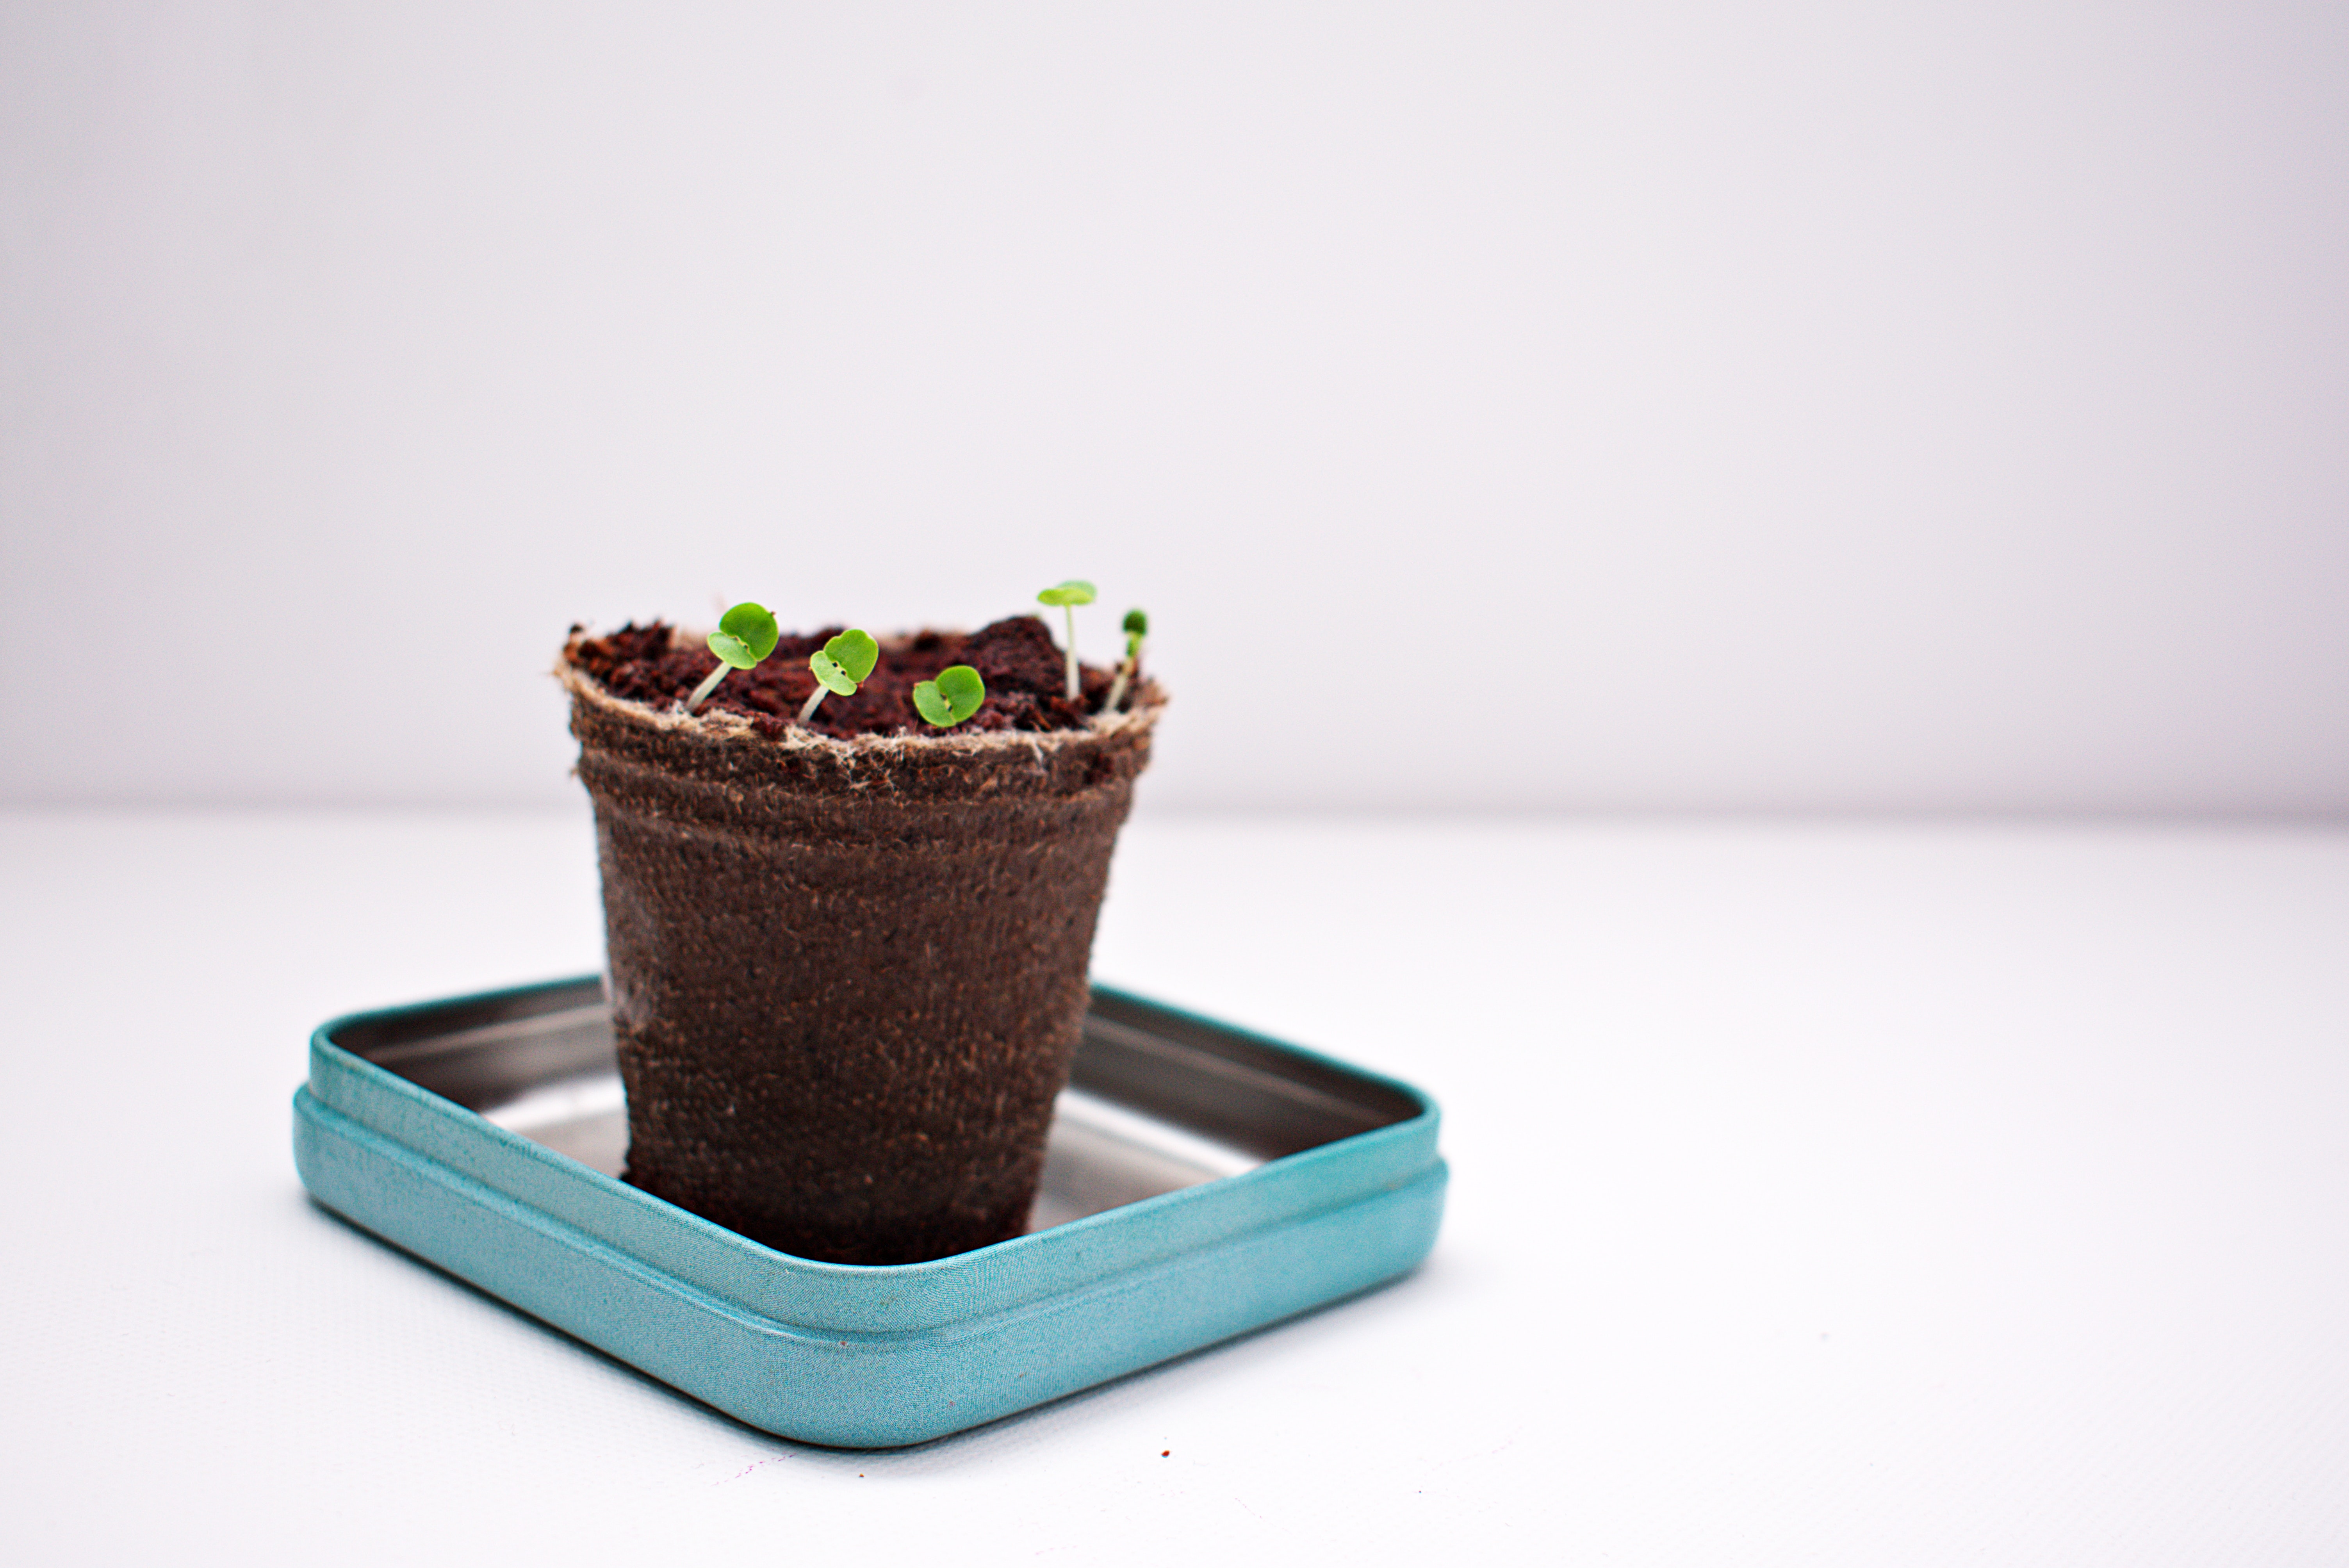
flowerpot, houseplant, cactus, food, plant, chocolate, dessert, succulent plant, pudding, mousse, chocolate cake